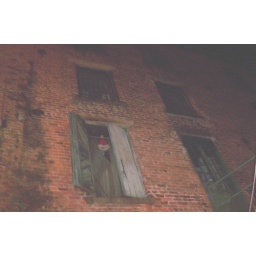
Note the Santa hat in the window